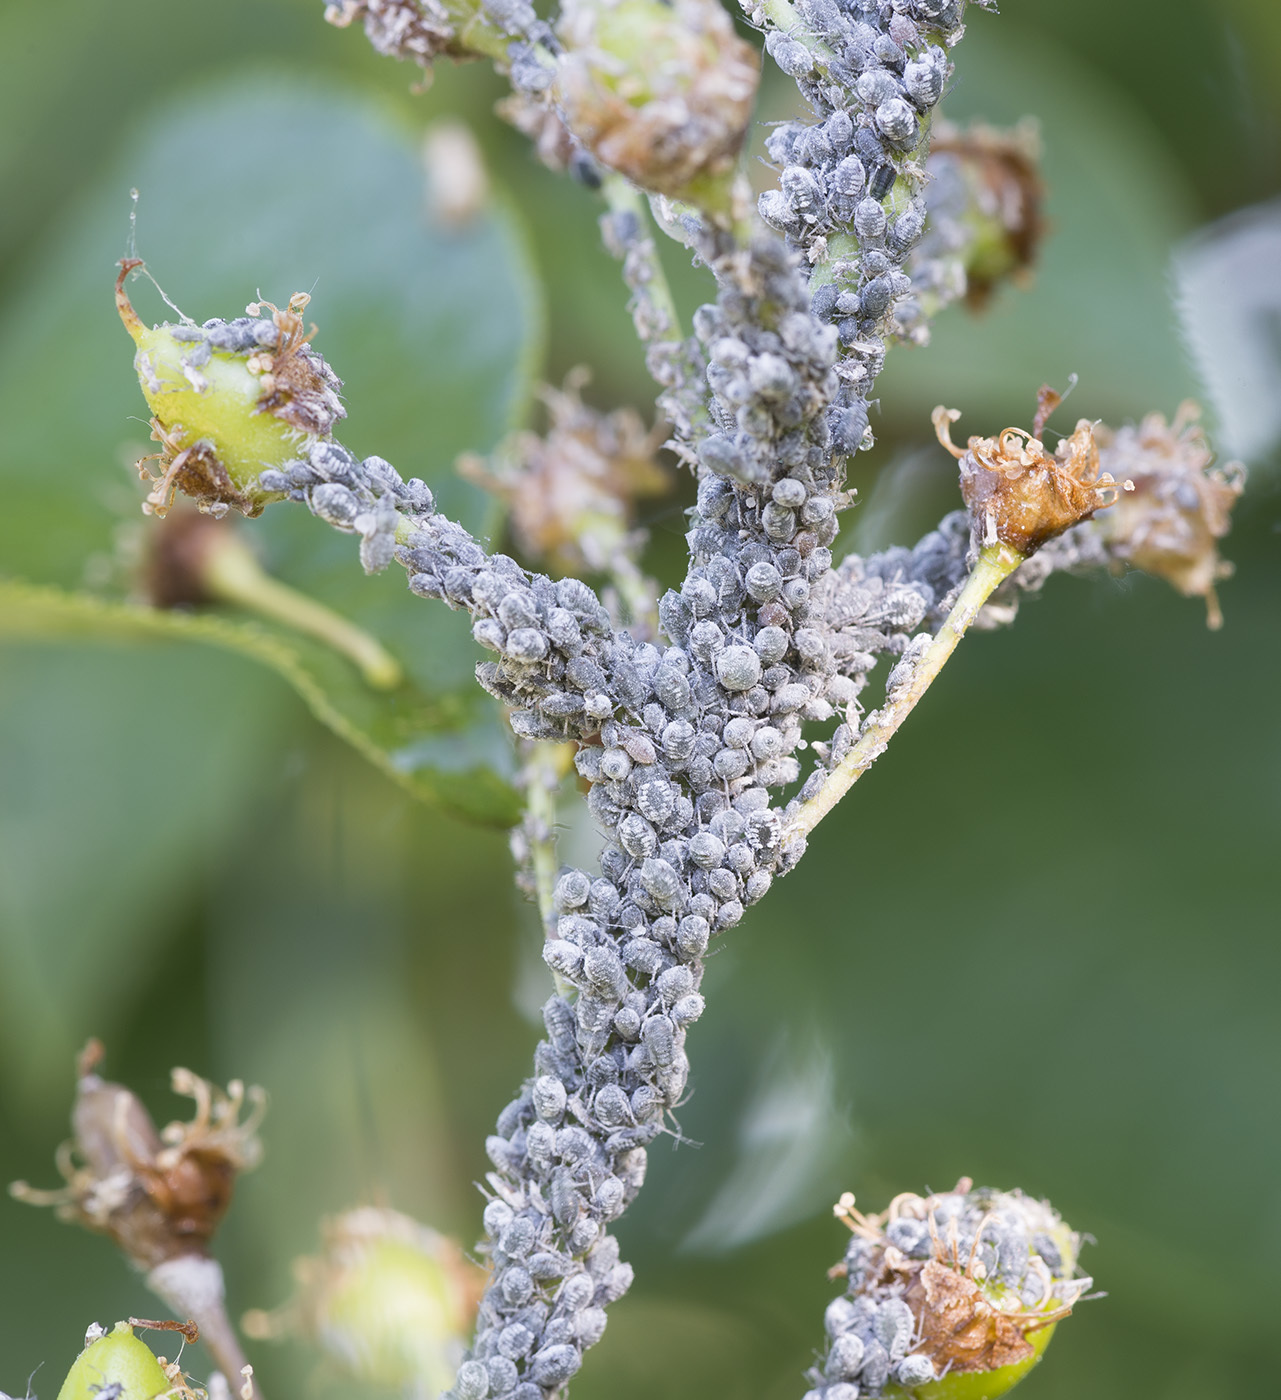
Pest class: bird_cherry_oat_aphid